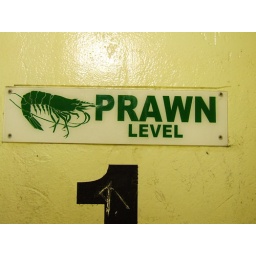
Not sure if prawn's can drive car's, if so it would explain this sign in a Fremantle car park.